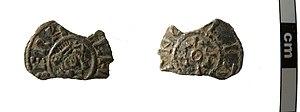
Beorhtwulf ou Berhtwulf est roi de Mercie de 839 ou 840 à sa mort, vraisemblablement survenue en 852.